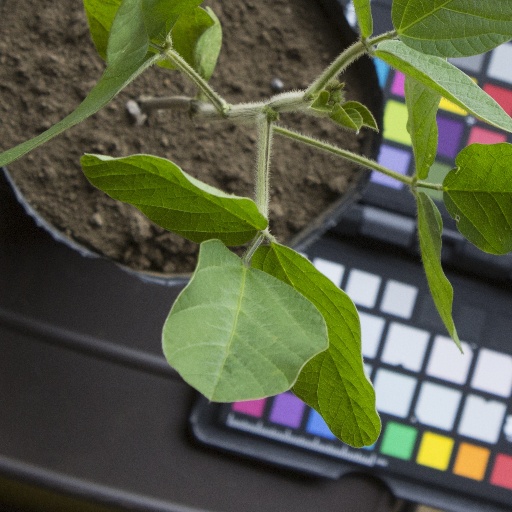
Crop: soybean